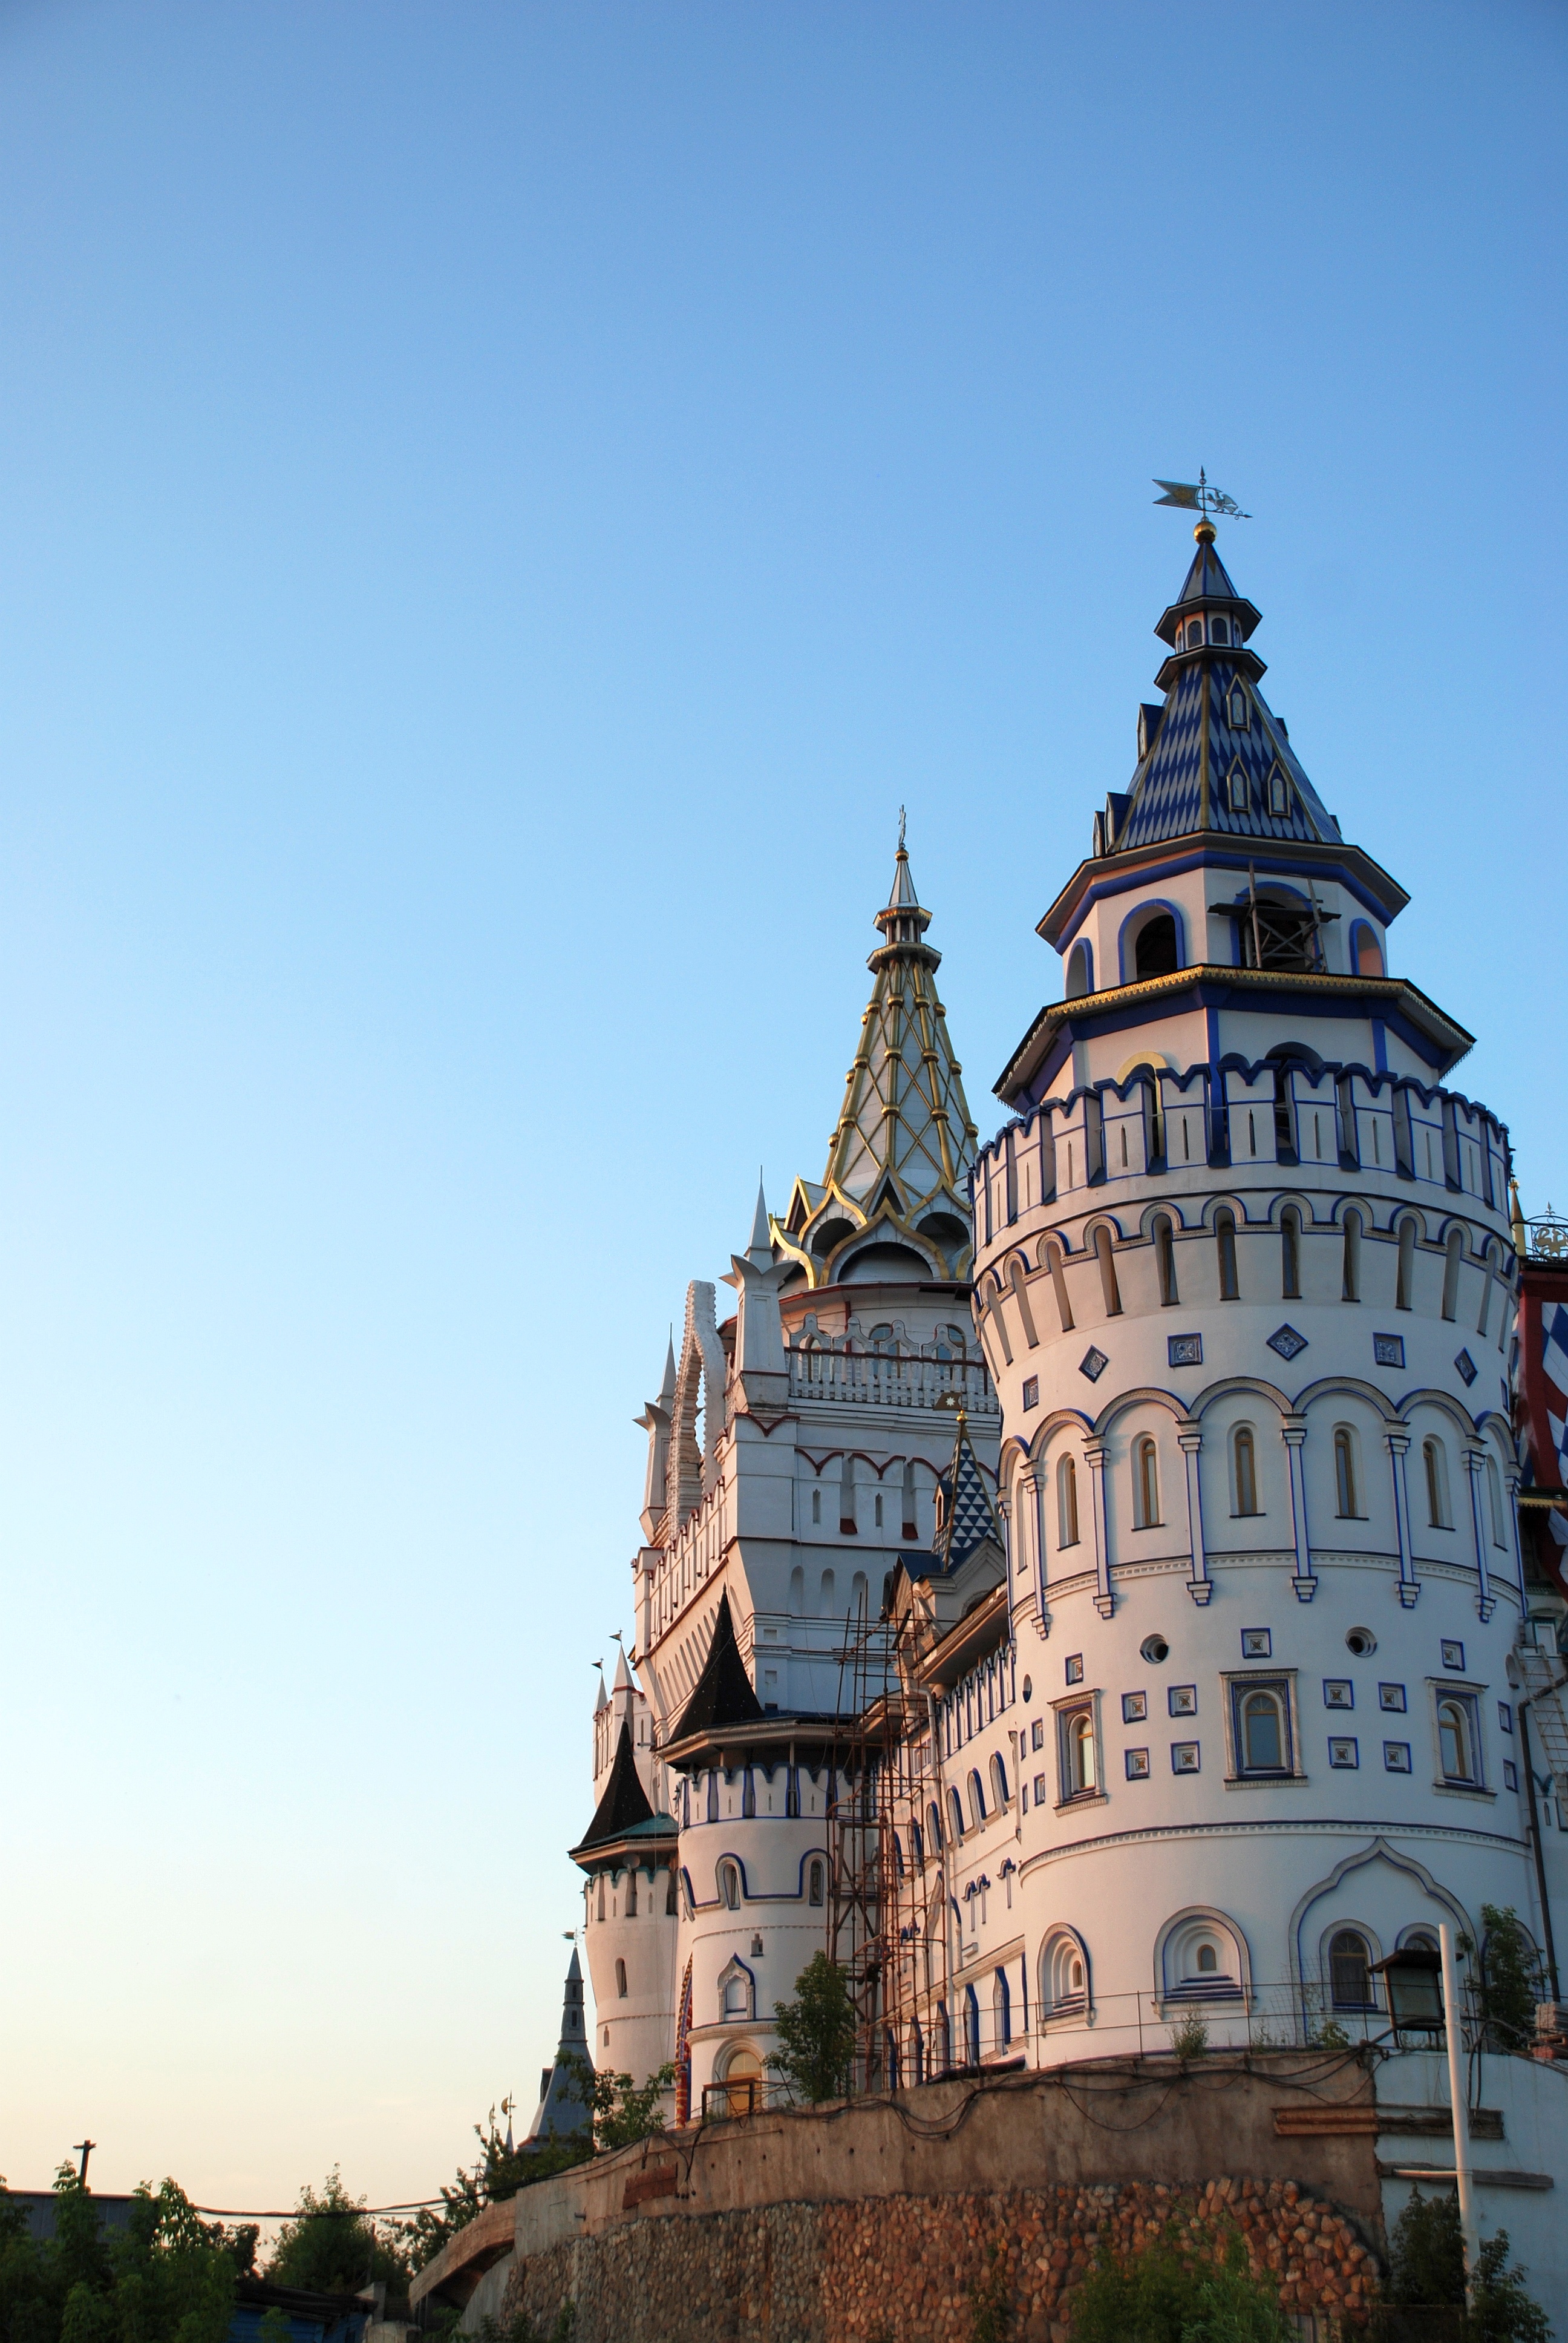
building, chateau, city, europe, tower, castle, landmark, nikon, tourism, cool image, moscow, nikkor, russia, d80, moskau, 18135mmf3556g, 18135mm, nikond80, moscou, izmailovo, tours